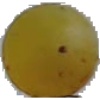
Label: white_grape